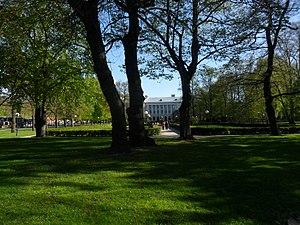
Le Jardin des canutes est un parc de l'arrondissement de Kesklinn à Tallinn en Estonie.